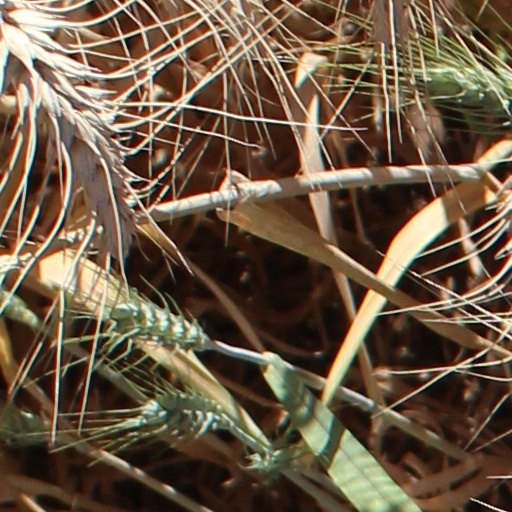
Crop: wheat